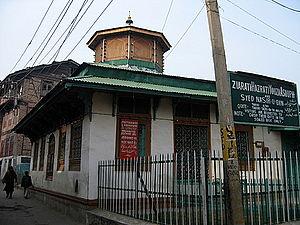
Le Roza Bal ou Rauza Bal ou Rozabal est le nom d'un sanctuaire situé dans le quartier Khanyaar de la ville de Srinagar au Cachemire réputé contenir la sépulture d'un personnage appelé notamment Yuz Asaf ou Yuzasaf.
Yuz Asaf est le nom attribué par la tradition ahmadie à un saint homme enterré en Inde dans un tombeau à Srinagar.
L’ahmadisme ou Ahmadiyya est un mouvement réformiste musulman messianiste fondé par Mirza Ghulam Ahmad à la fin du XIXᵉ siècle au Penjab, alors sous domination britannique.
La théorie de l'évanouissement est l'hypothèse selon laquelle Jésus de Nazareth ne serait pas mort sur la Croix mais aurait survécu à sa crucifixion. Il serait tombé dans un coma profond qui aurait fait croire à tous les témoins qu'il était mort.